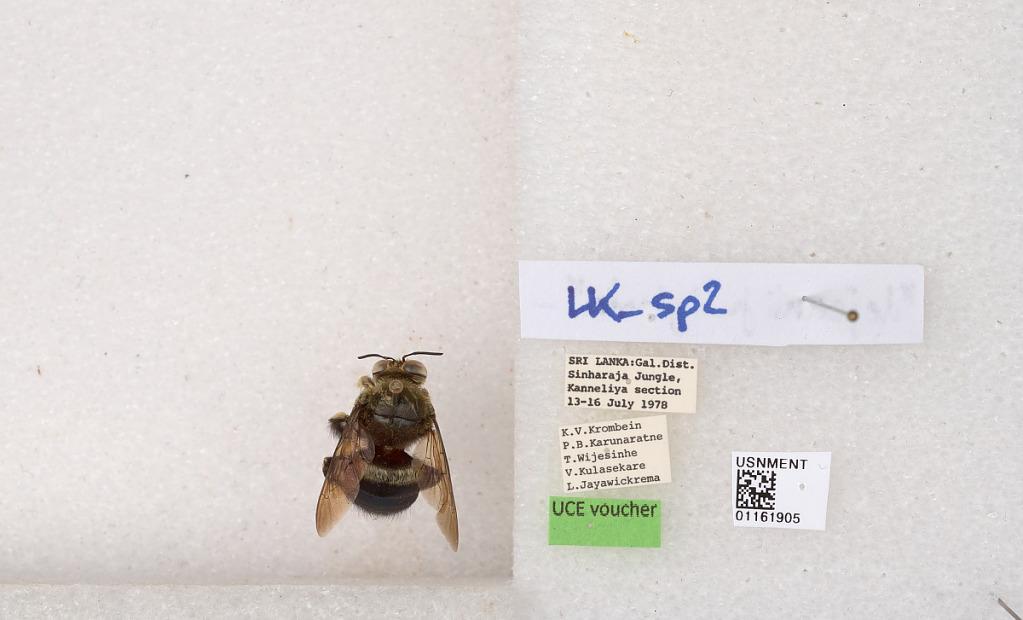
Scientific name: Xylocopa
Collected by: P. Karunaratne, T. Wijesinhe, V. Kulasekare & Jayawickrema
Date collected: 1978-7-13
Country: Sri Lanka
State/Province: Southern
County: Galle
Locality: Sinharaja Jungle, Kanneliya Section